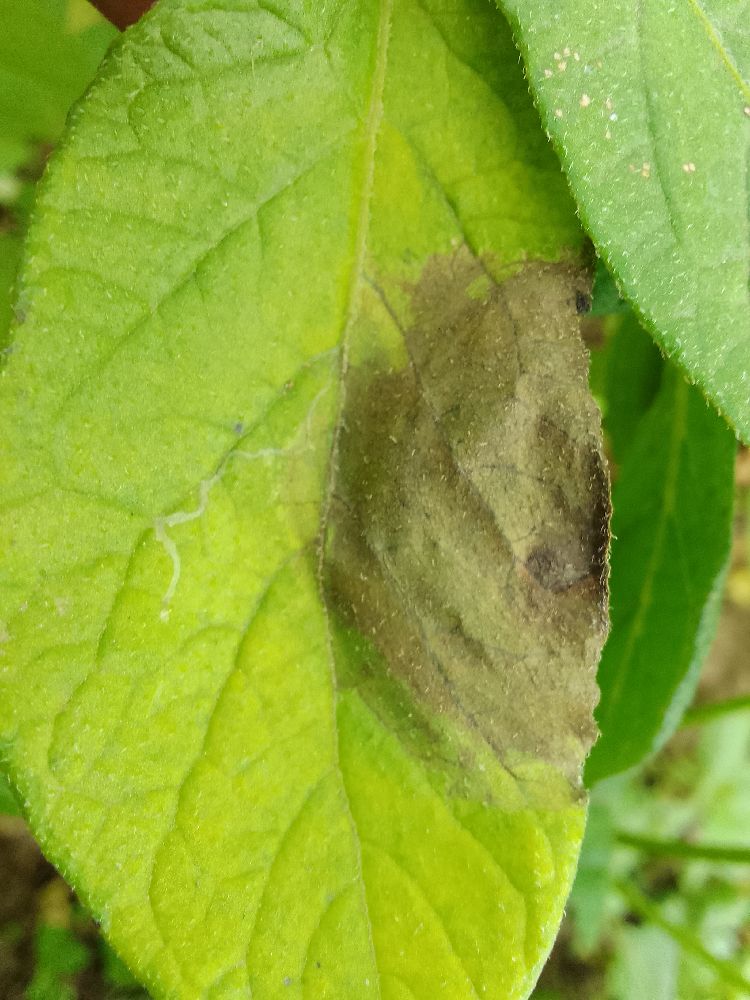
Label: Late blight